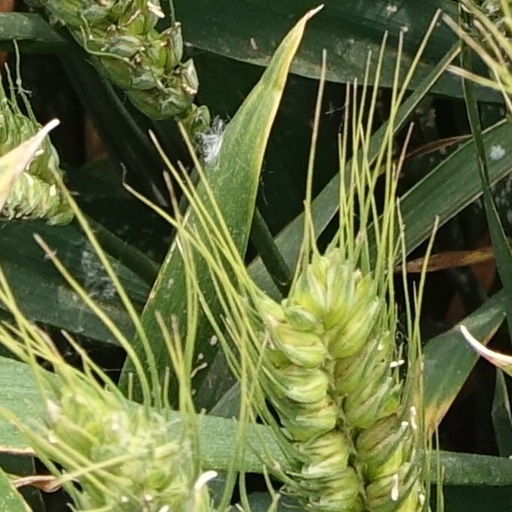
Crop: wheat